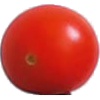
Label: Tomato Cherry Red 1